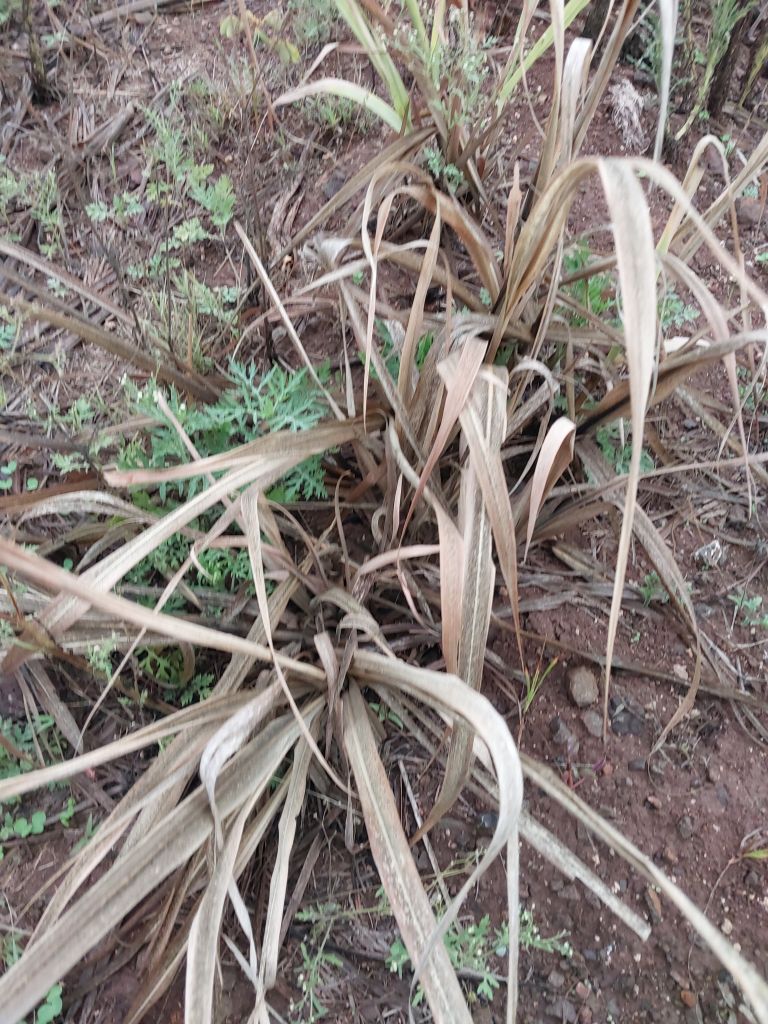
Label: Sett Rot